Catherine McNeil

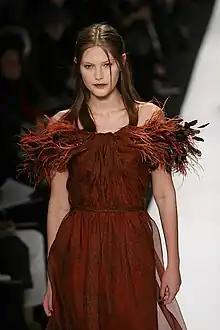
McNeil in a Carolina Herrera Show

At the peak of her career, she was ranked 12th on the "Top 50 Models Women" list by models.com. She was chosen to be in the Pirelli Calendar 2010, and was photographed by Terry Richardson in Bahia, Brazil. After taking a break from modeling, from 2009 to 2012, her big return was the Fall/Winter season in 2013. That year, she opened 7 shows and became the first face of FashionTV. The next years were successful as well: she appeared in Kenneth Cole, Donna Karan, Prada, Dolce & Gabbana, Jimmy Choo, and Blumarine. She also appeared in advertising campaigns by Dior eyewear and Giorgio Armani, and appeared on the covers of Turkish, Russian, Mexican and Australian "Vogue" as well as "Numero", "i-D", "W", "Dazed & Confused", "Pop", Rika, "Interview", "Antidote", and "Muse". Models.com declared Mcneil as an "industry icon" in 2014.